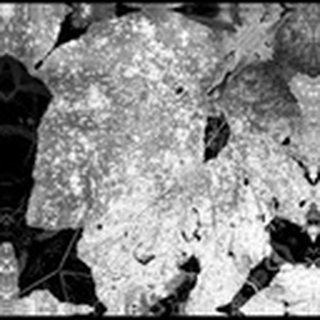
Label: cotton_powdery_mildew